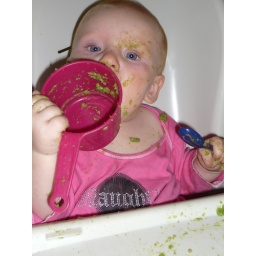
first try with the chariot. eating first try with the chariot. eating peas. sitting in a retro high chair at Dad's restaurant. anaylzing the mirror eating thai